Iraqi civil war (2006–2008)

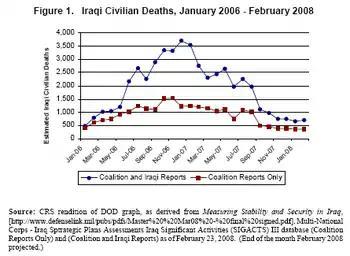
Civilian deaths attributable to insurgent or military action in Iraq, and also to increased criminal violence. For the period between January 2006 and February 2008 as rendered by the Congressional Research Service for the Department of Defense. Many of these types of civilian deaths were not reported, and this image only reports from 2006 on. Other methods of estimating civilian deaths come up with much higher numbers. See also: Casualties of the conflict in Iraq since 2003.

Bomb attacks aimed at civilians usually targeted crowded places such as marketplaces and mosques in Shi'a cities and districts. The bombings, which were sometimes co-ordinated, often inflicted extreme casualties.